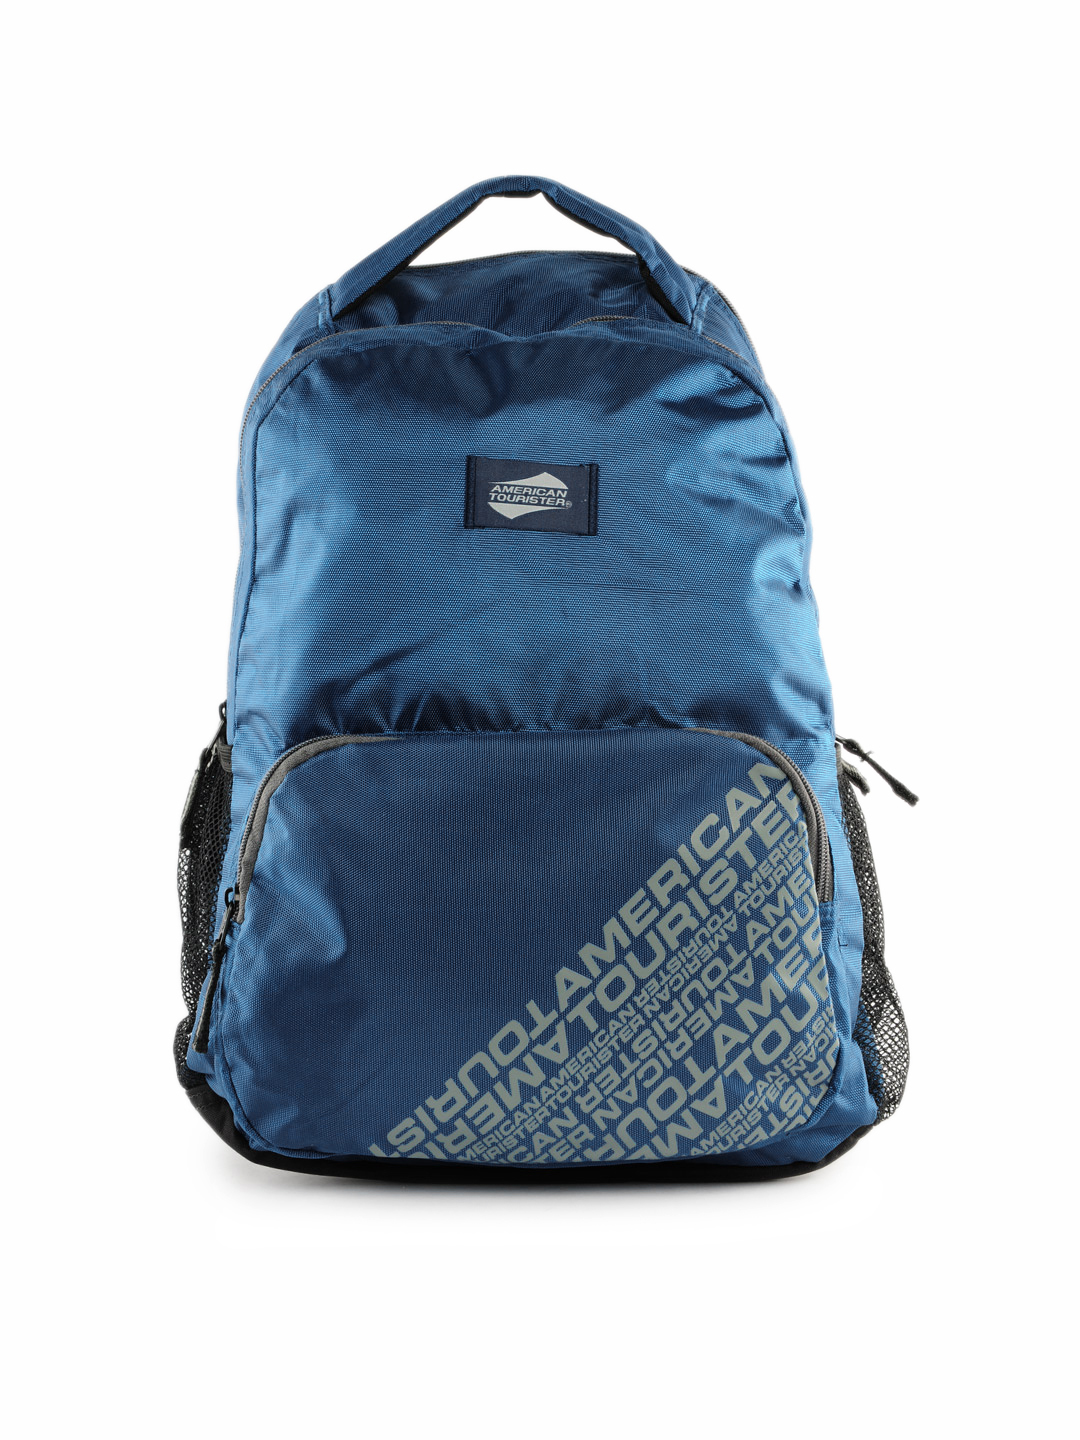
American Tourister Unisex Blue Backpack
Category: Accessories / Bags / Backpacks
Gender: Unisex
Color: Blue
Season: Winter 2015
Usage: Casual